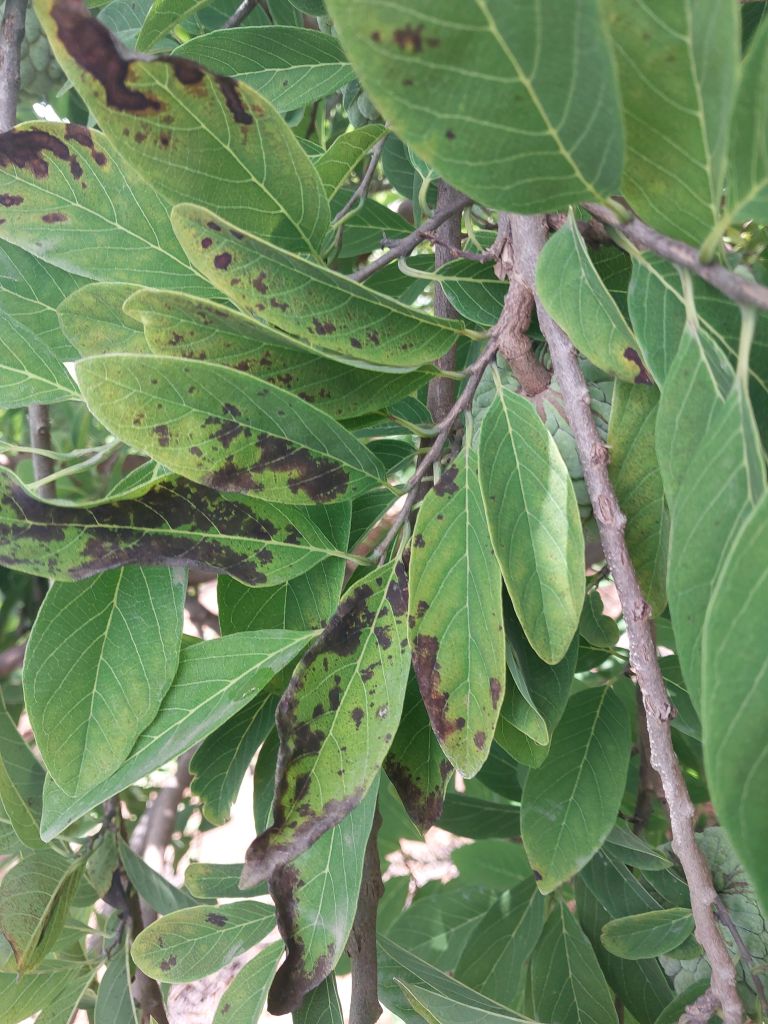
Disease label: Leaf spot on Leaves